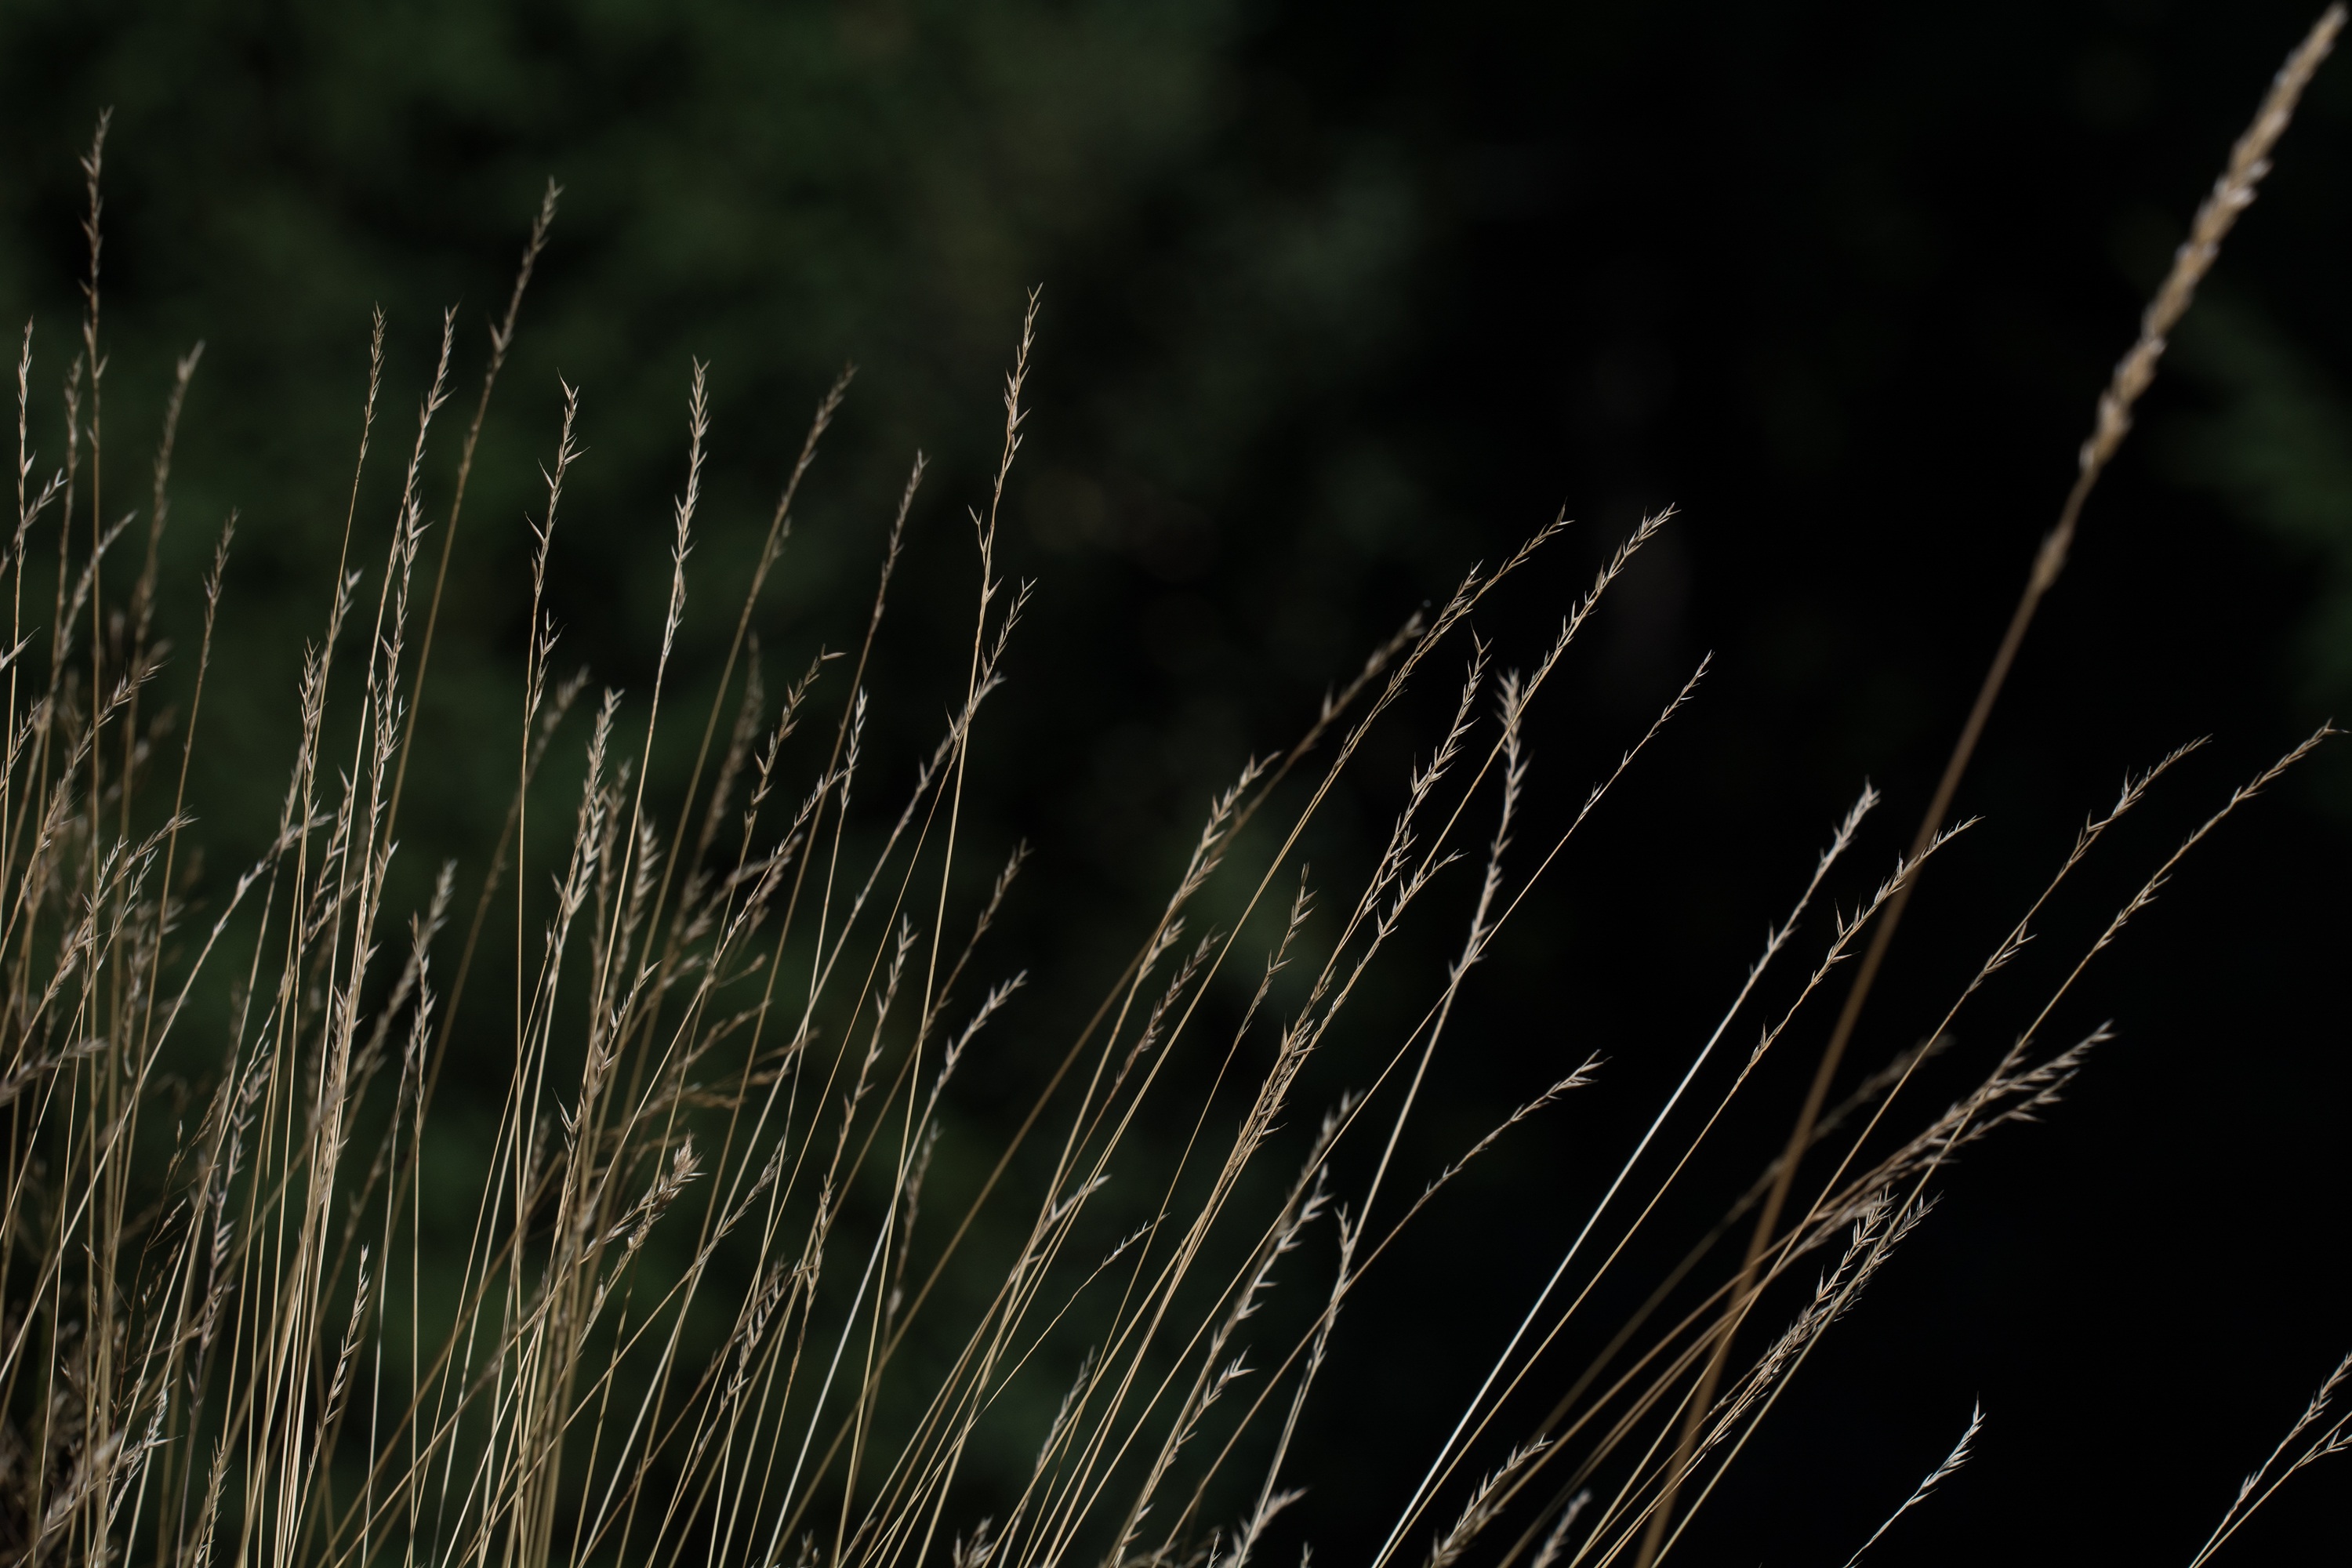
nature, grass, branch, light, black and white, plant, field, photography, meadow, prairie, sunlight, flower, summer, high, close, close up, seeds, grasses, macro photography, flowering plant, grass ear, game grass, monochrome photography, grass family, plant stem, land plant